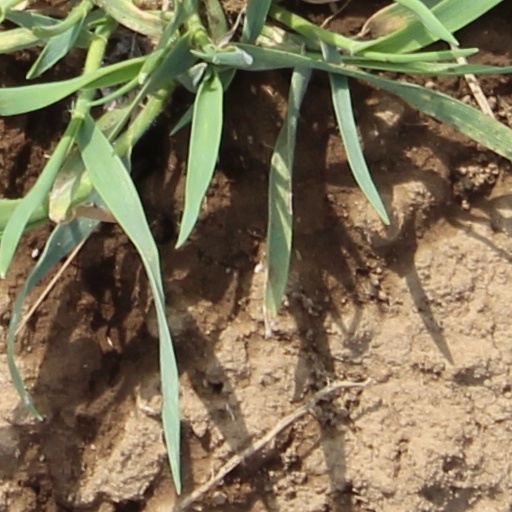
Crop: wheat